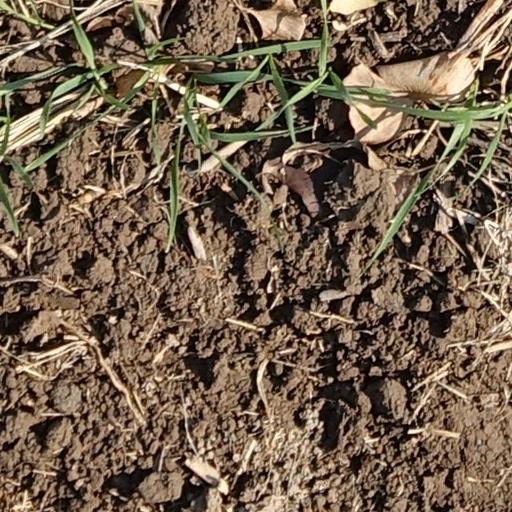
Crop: wheat